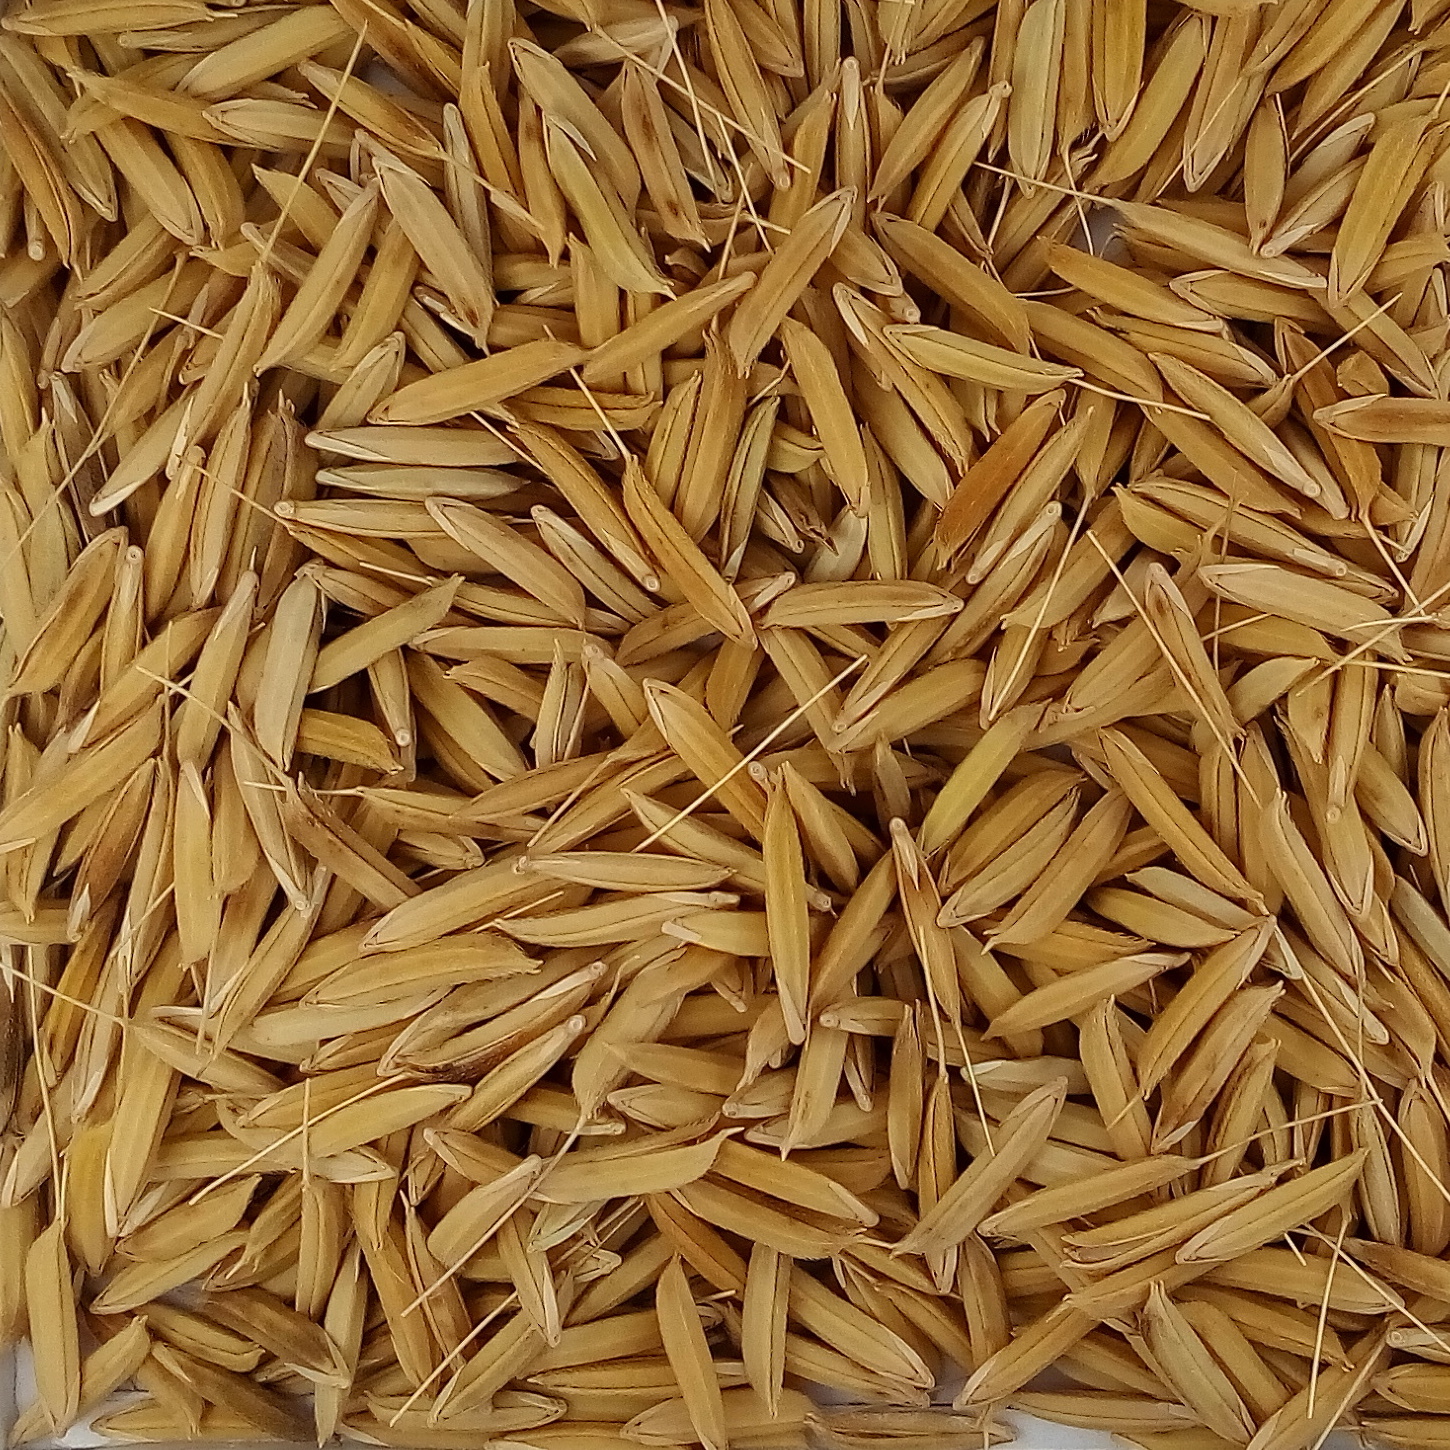
Rice seed variety: 1728